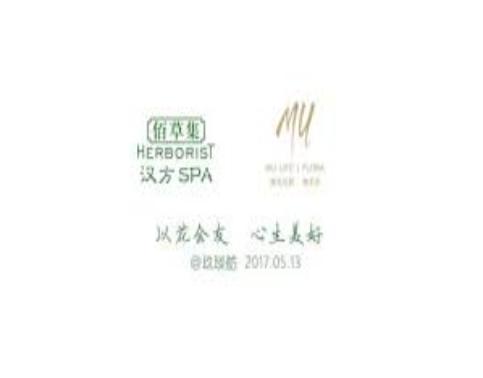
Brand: Herborist
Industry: Necessities